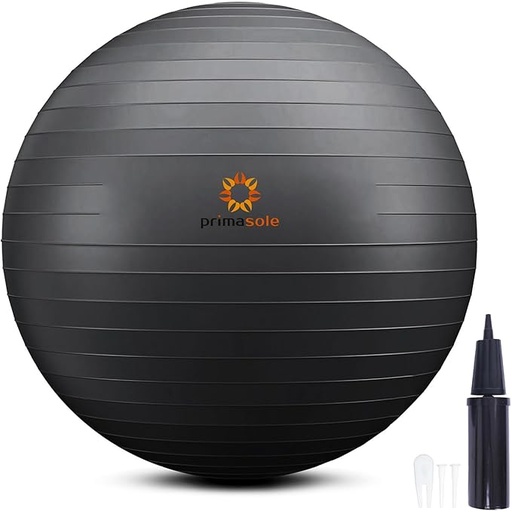
Exercise Ball for Balance Stability Fitness Workout Yoga Pilates at Home Office & Gym Birthing Ball for Pregnancy, Office Ball Chair
Brand: Primasole
About This 【TRUSTED BRAND Amazon.com Limited Brand】Primasole is a fitness brand established in April 2019. Our lineup includes a yoga mat, exercise & balance ball , balance disc, and foam roller. We are here to help you incorporate fitness into your daily life. 【CHOICE OF4 SIZES & 5 COLORS】Choose from 45, 55, 65, or 75‑cm size to suit your height and purpose. Wide range of sizes helps you find the ideal ball for yoga, ab work, Pilates , core training, pregnancy exercise, or office chair. Five different colors to coordinate with any mood, style, or preference. Choose from indigo blue, silver gray, nail pink, pale gray and blue. 【Secure Grip and Safety】Burst-proof construction ensures air will escape slowly. European toy safety standard tested and made from high-stretch material. 【Strength core and flexibility 】Balance balls are perfect for all types of training at the gym or in your home. You can comfortably work almost every major muscle group. Stability work is great for your core and can also help improve overall flexibility, balance, and coordination. It even does your posture a solid. 【Accessories】Inflator, cap, cap opener, paper tape measure Overview Brand : primasole Material : Polyvinyl Chloride (PVC) Color : Black Age Range (Description) : Adult Item Weight : 2.3 Pounds
Category: Sporting Goods > Fitness & General Exercise Equipment > Exercise Balls